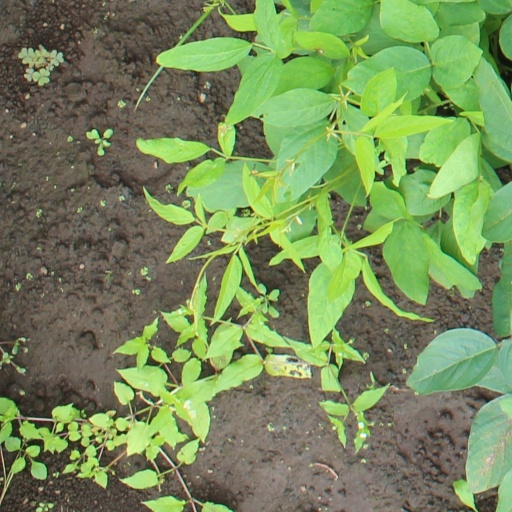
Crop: soybean